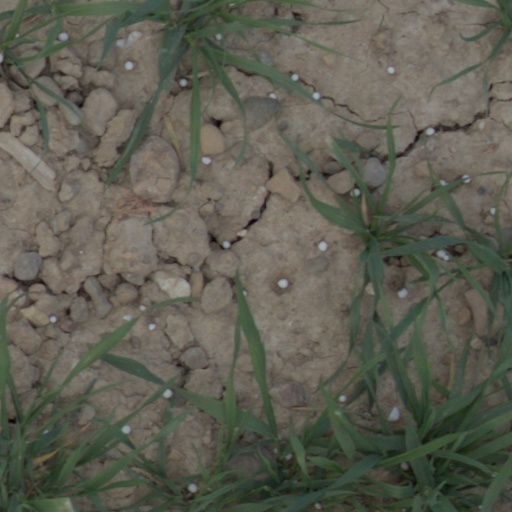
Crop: wheat